Tuojiangosaurus

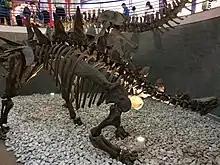
A mounted skeleton at the Beijing Museum of Natural History, confronting a "Yangchuanosaurus"

The holotype, CV 209, was found in a layer of the Upper Shaximiao Formation, dating from the Oxfordian-Kimmeridgian. It consists of a rather complete skeleton that however lacks parts of the skull, lower jaws, tail and limbs. In 1977, it represented the most complete stegosaurian skeleton found in Asia. The paratype was specimen CV 210, a sacrum. The whereabouts of some of the holotype skeleton were unknown as of 2006.